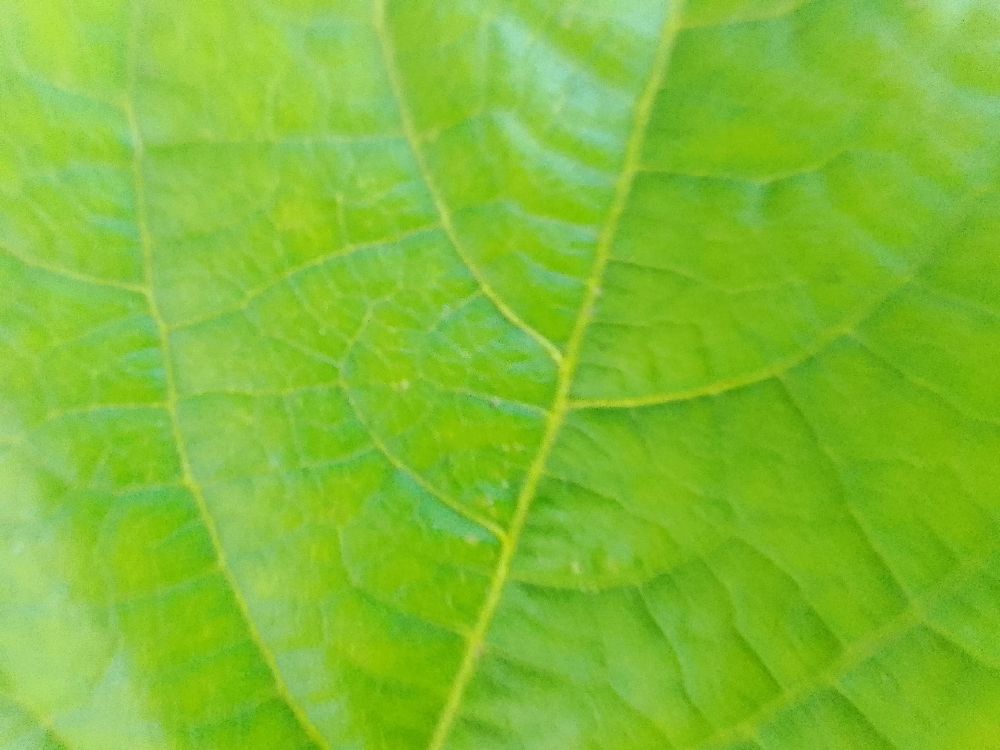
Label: healthy